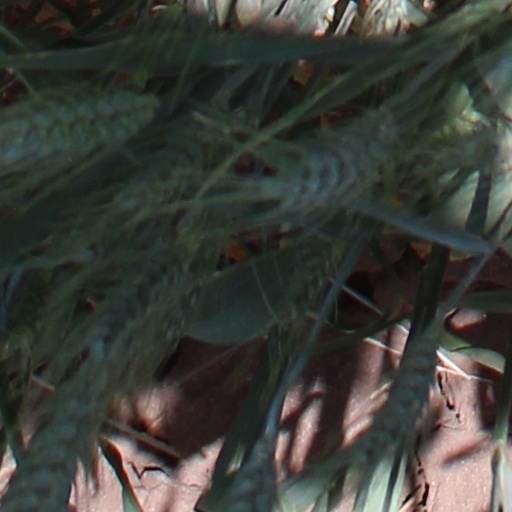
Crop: wheat